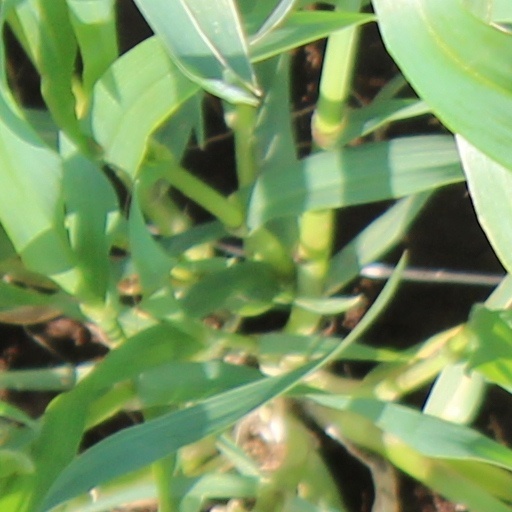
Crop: wheat